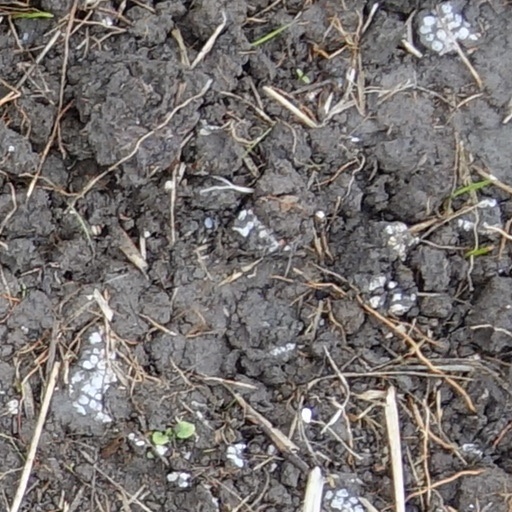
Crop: wheat